15 Minutes of War

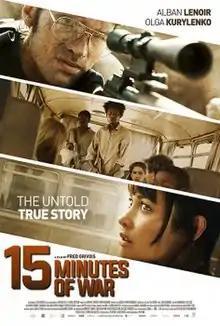
Film poster

15 Minutes of War is a 2019 French-Belgian war film directed by Fred Grivois. It is freely based on real events known as the .